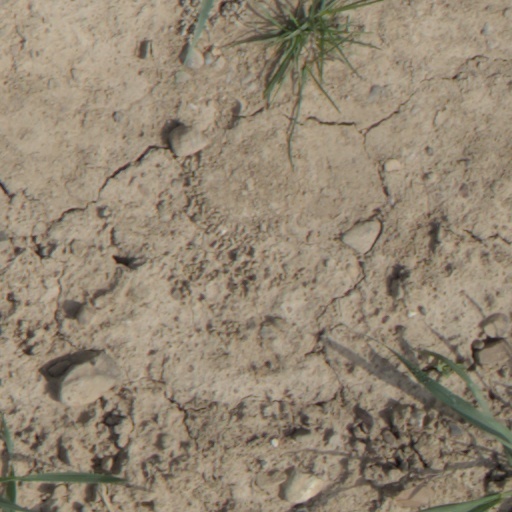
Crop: wheat